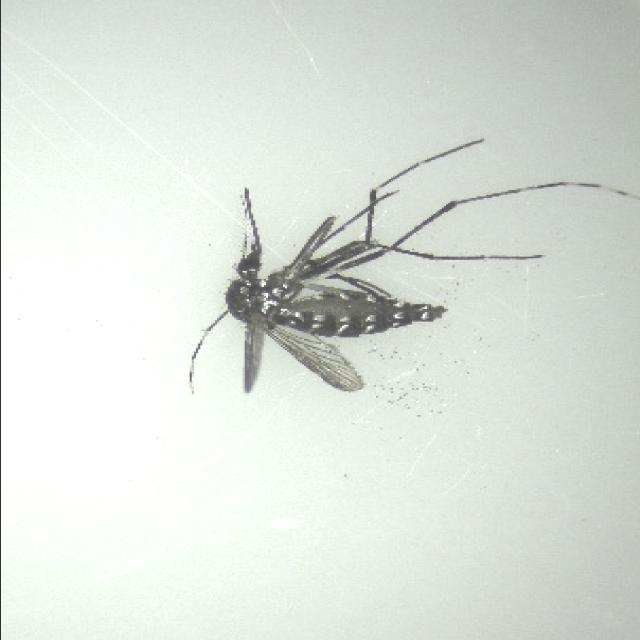
Species: aedes_albopictus